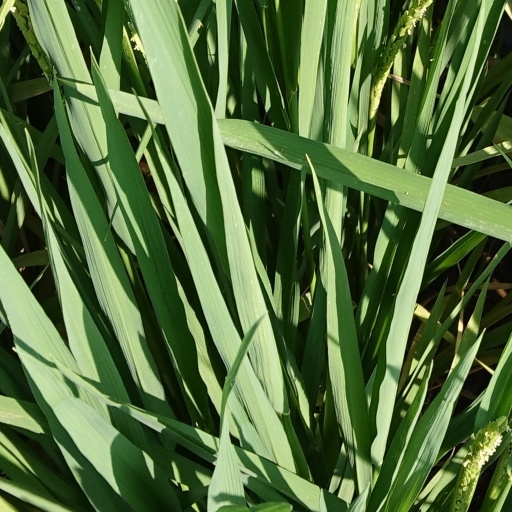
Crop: rice